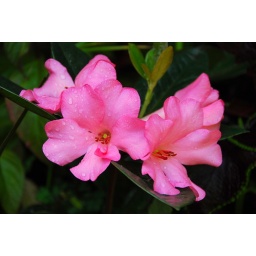
Lovely pink flowers in the fernery.New Plymouth, New Zealand